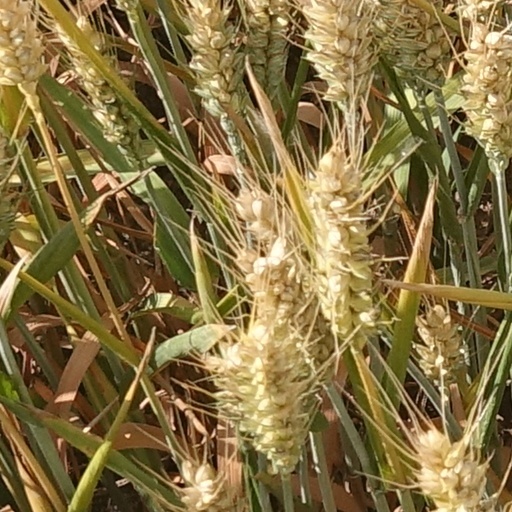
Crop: wheat